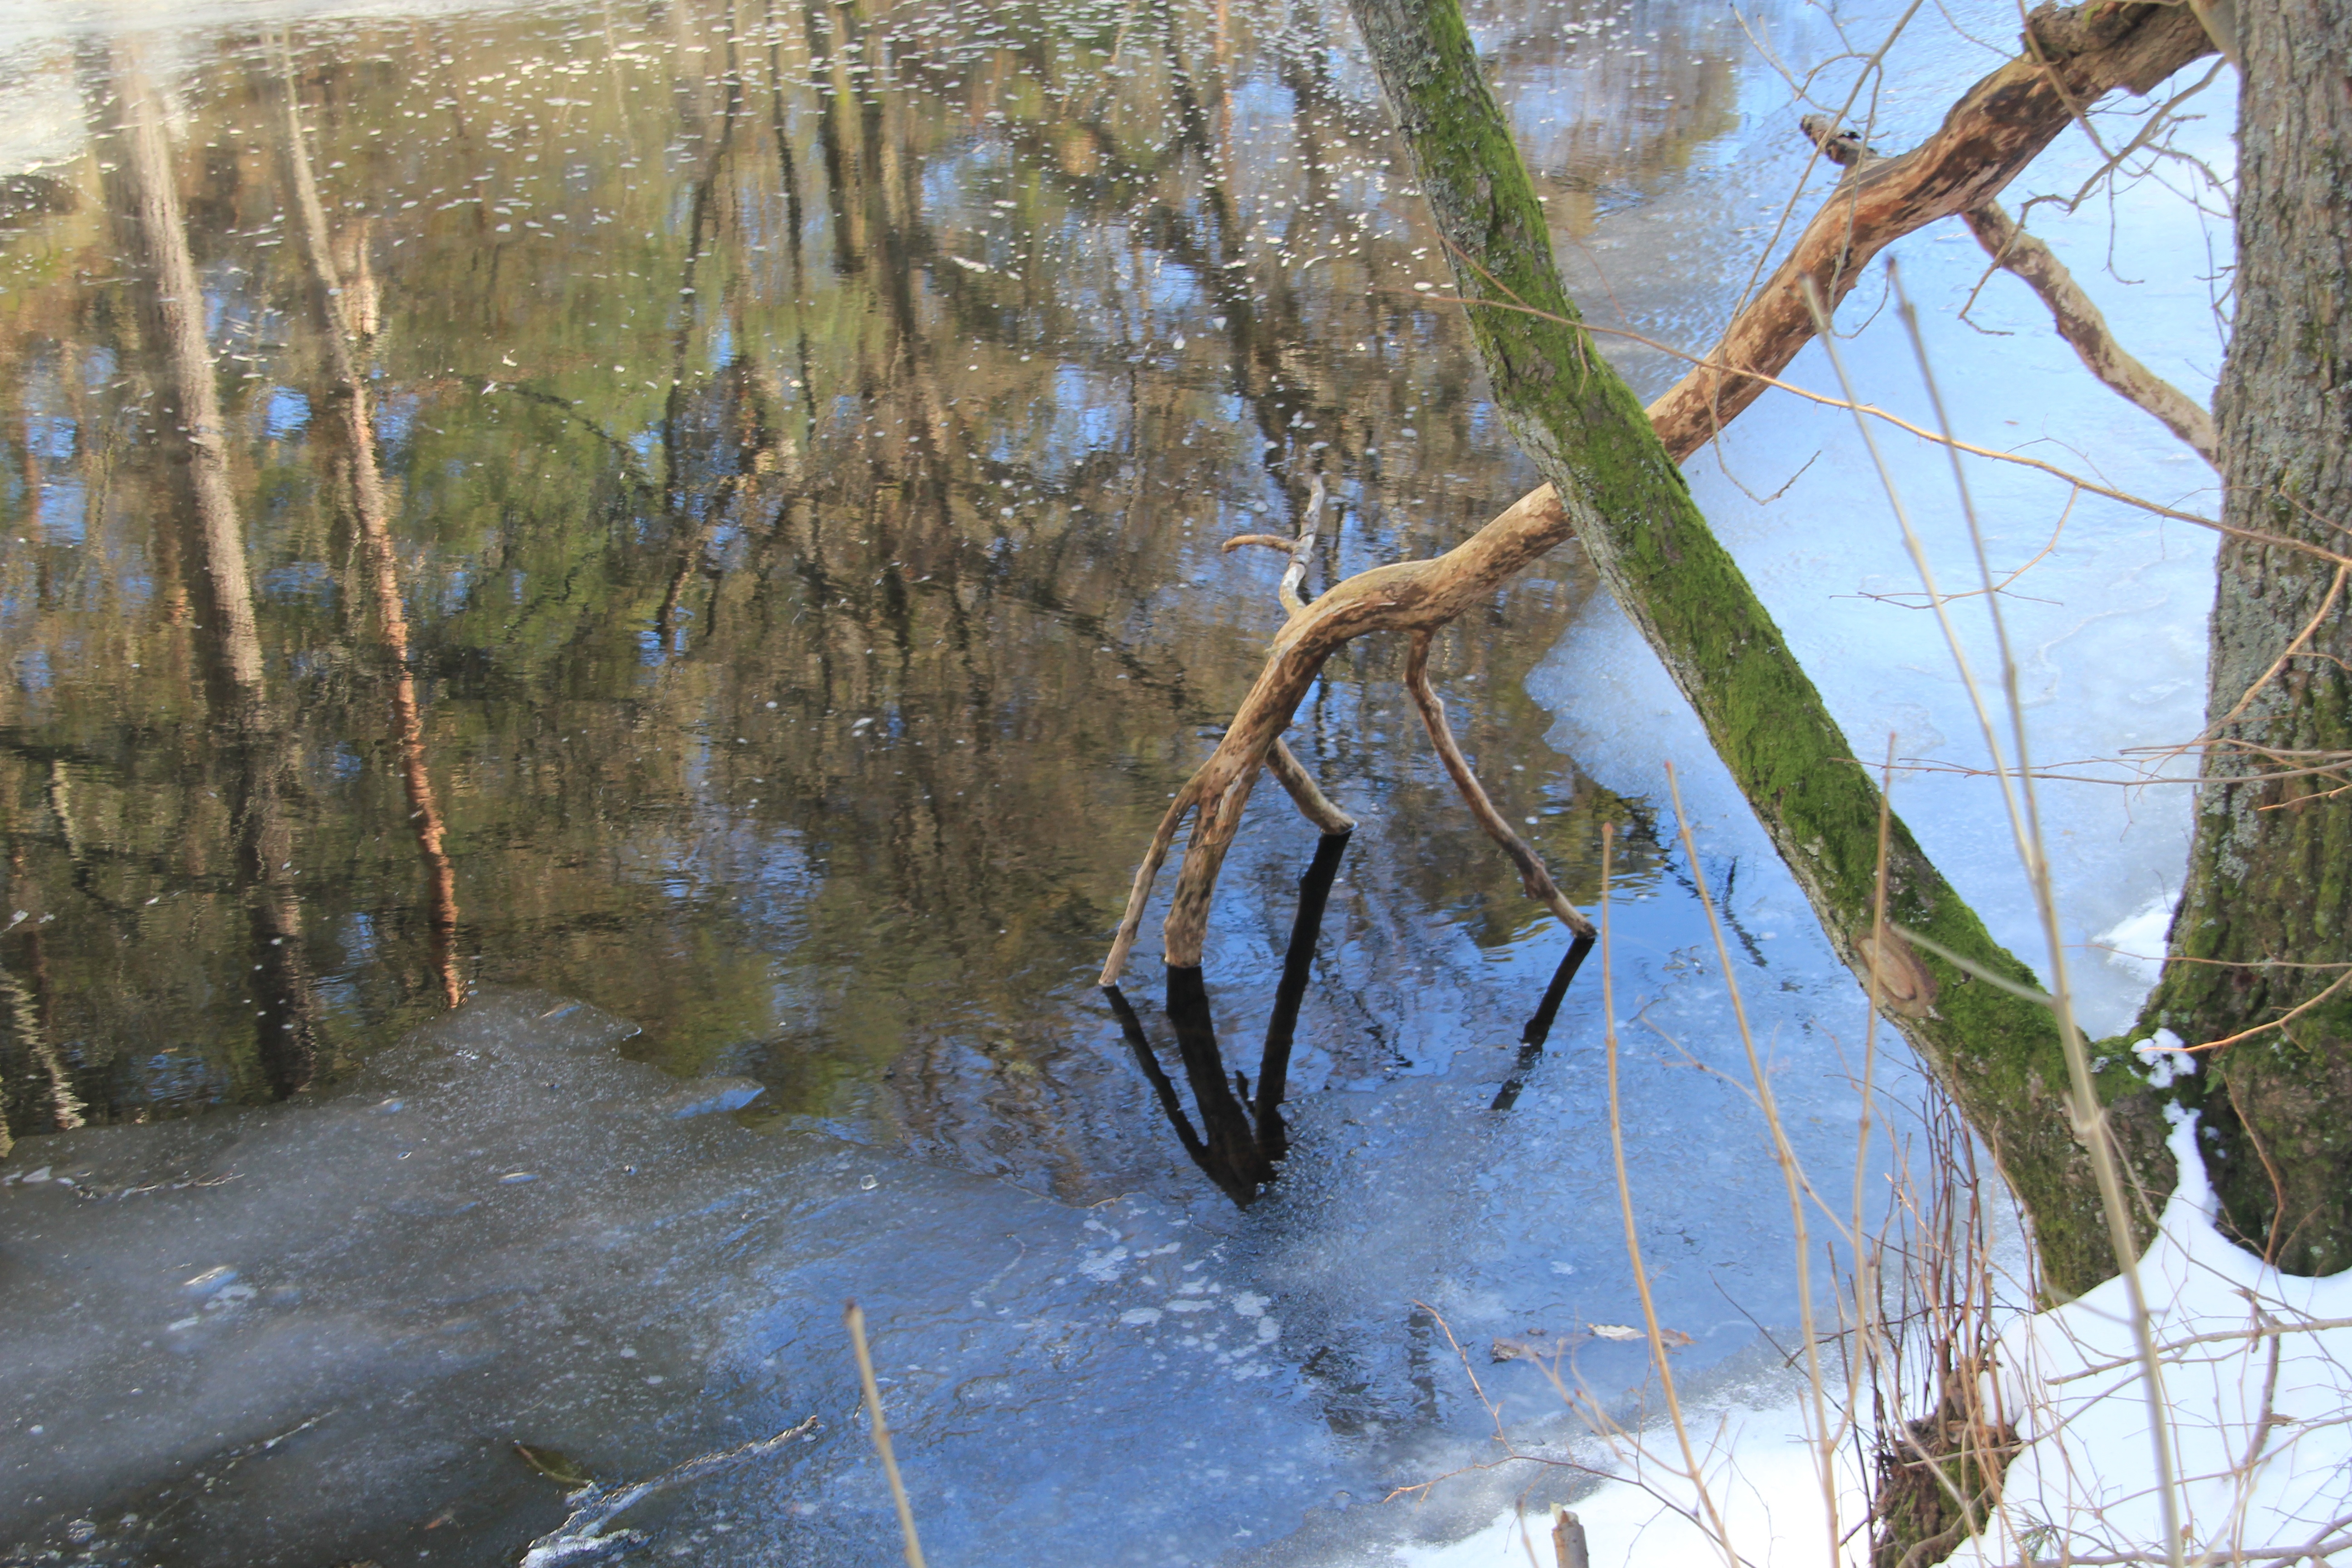
tree, water, swamp, branch, winter, pond, wildlife, reflection, season, wetland